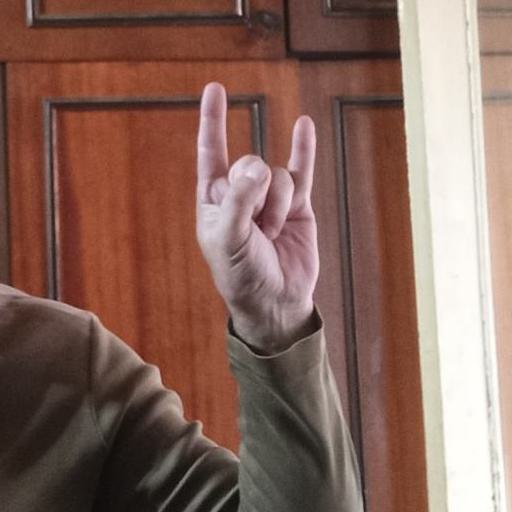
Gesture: rock